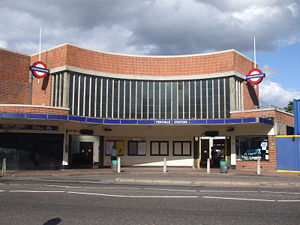
Central line / Stationer / Åbne stationer
Perivale
Central line er en London Underground-bane, der løber gennem det centrale London, fra Ealing og Ruislip i vest til Epping, Essex i nordøst. Banen er farvet rød på netværkskortet og betjener 49 stationer på 74 km. Den er den længste Underground-bane. Den er også den ene af kun to baner i Underground-netværket, der krydser Greater Londons grænse. Den anden er Metropolitan line. Som en af Londons dybtliggende tube-jernbaner er togene mindre end dem på de britiske fjernbaner.